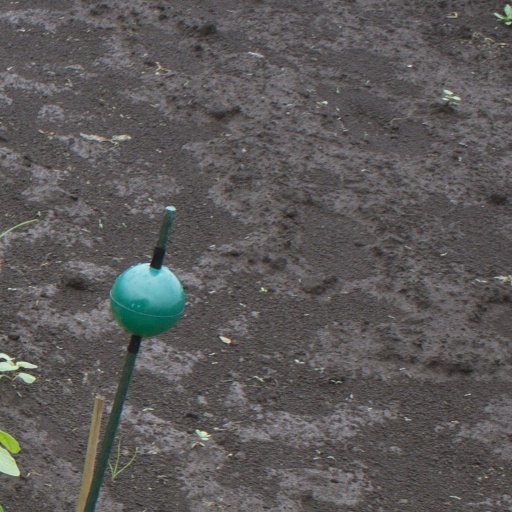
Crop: soybean